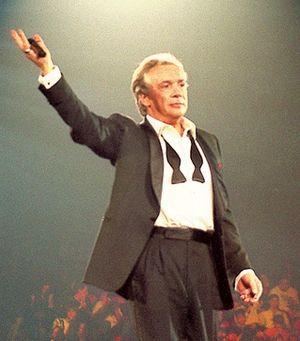
Bercy 98 est le treizième album live de Michel Sardou enregistré en 1998 lors de son quatrième passage au Palais omnisports de Paris-Bercy. C'est le premier concert de Michel Sardou à avoir été édité en DVD.